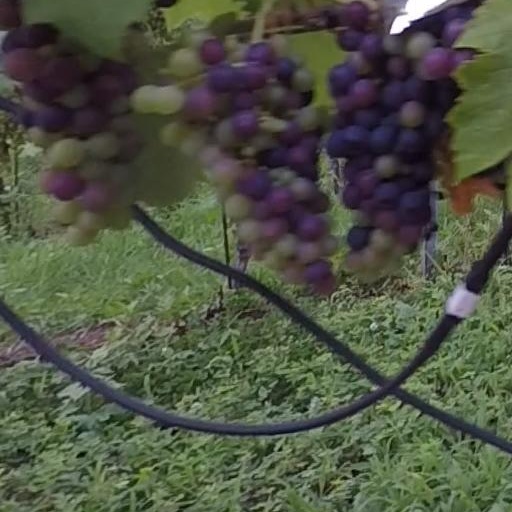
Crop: grape